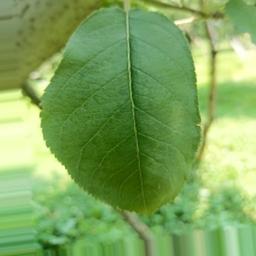
Label: Healthy